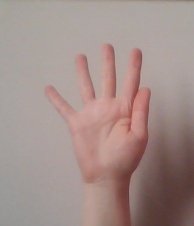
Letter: sheen